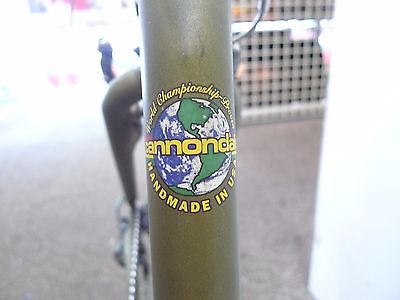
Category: bicycle